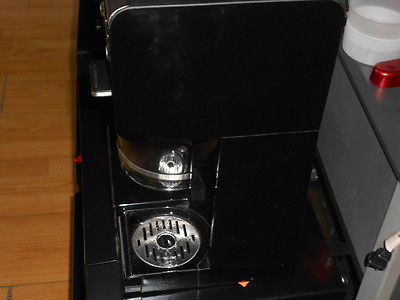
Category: coffee maker